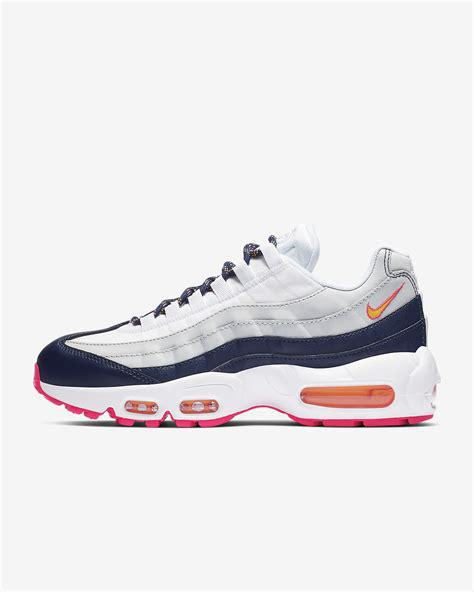
Brand: Nike
Model: Air Max 95